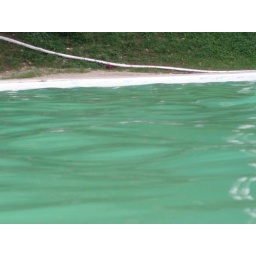
Crystal clear water (hard to find those in Romania)